Statue of John Witherspoon

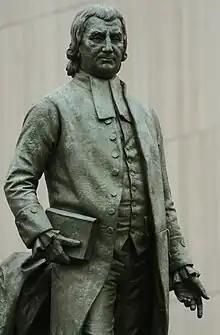
Witherspoon statue close-up

In 1907, the Witherspoon Memorial Association (WMA) was formed to raise funds for a memorial to Witherspoon in Washington, D.C. At the time, there were no sculptures of signers of the Declaration of Independence in the nation's capital. Many public land lots throughout the city were being filled with statues and memorials, so members of the Church of the Covenant (later named the National Presbyterian Church) lobbied members of Congress to support the erection of the memorial to Witherspoon. After funding was raised by church members and members of the public, Congress passed the joint resolution on May 27, 1908, for the memorial's erection on public land. Congress also agreed to provide the WMA with $4,000 for the statue's pedestal. The statue was founded by Roman Bronze Works.